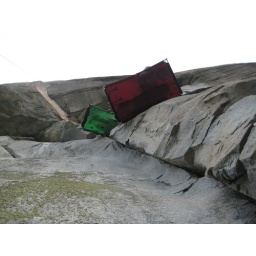
Our neighbors for the night - Craig up in the green ledge and Andrew and Seth in the red one